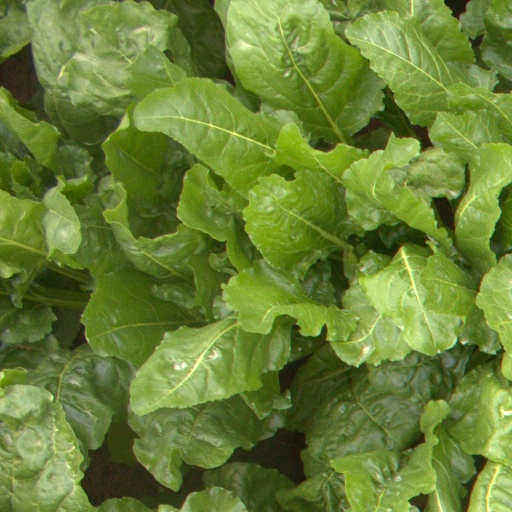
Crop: sugar beet